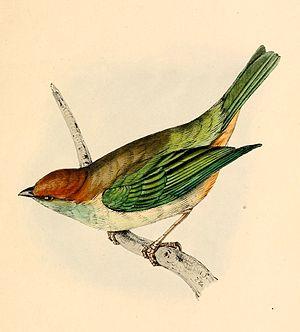
Aglaia melanotis = Tangara peruviana (Calliste à dos noir) - jeune